Marie of Hesse-Kassel

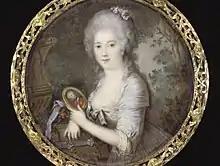
Marie Sophie supposedly holding a portrait of her fiancé. Miniature portrait by Cornelius Høyer.

After crown prince Frederick was declared of legal majority and resumed the regency in 1784, the Danish royal court started to make inquiries to arrange a marriage for him. Marie was among the candidates for the marriage, and described as literary interested, and reported to have composed poetry and have made a declamation of the Messiah. However, she was not the preferred candidate within the royal court, and it was pointed out both that Frederick did not share Marie's literary interests, and that she was further more given a much too free and unrestricted childhood. The influential half–sister of Frederick, Princess Louise Auguste of Denmark, reportedly feared that she would be replaced in her brother's affections, and her husband, the Duke of Augustenburg, likewise feared to have his influence diminished, and they were supported by a party at court which was opposed to Marie's father Prince Charles, who was widely unpopular. Frederick arranged his marriage against the will of both his court, council and also of his sister and brother-in-law, but he had the support of his future father-in-law, who attempted to gain influence in Danish state affairs through it.